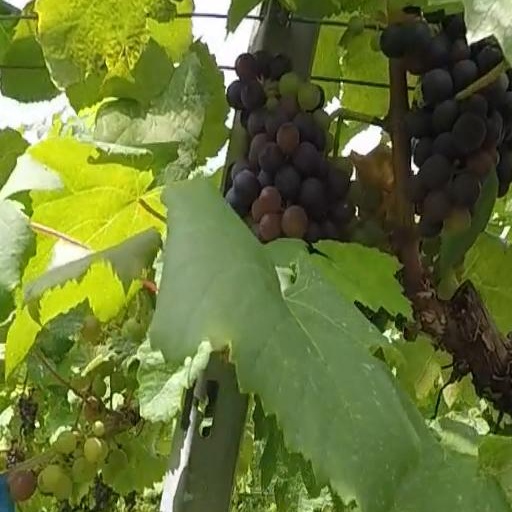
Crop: grape